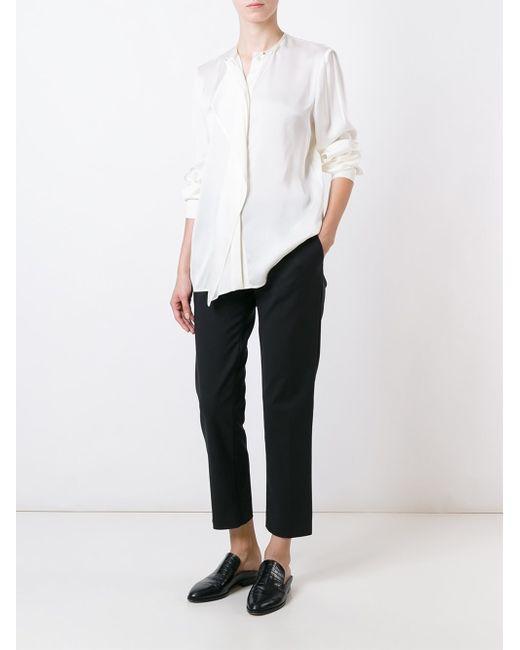
Hemd, Polyester, Ausgehen, weiß, glatt, Knöpfe